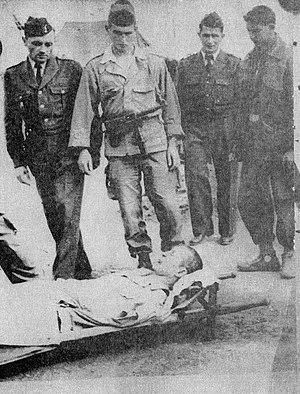
Abderrahmane Mira, surnommé le Tigre de la Soummam ou encore l'Homme au chien par l'armée française, né en 1922 à Taghalat en Algérie, mort au combat au col de Chellata en Algérie, le 6 novembre 1959, est un combattant de la cause algérienne pendant la guerre d’Algérie.